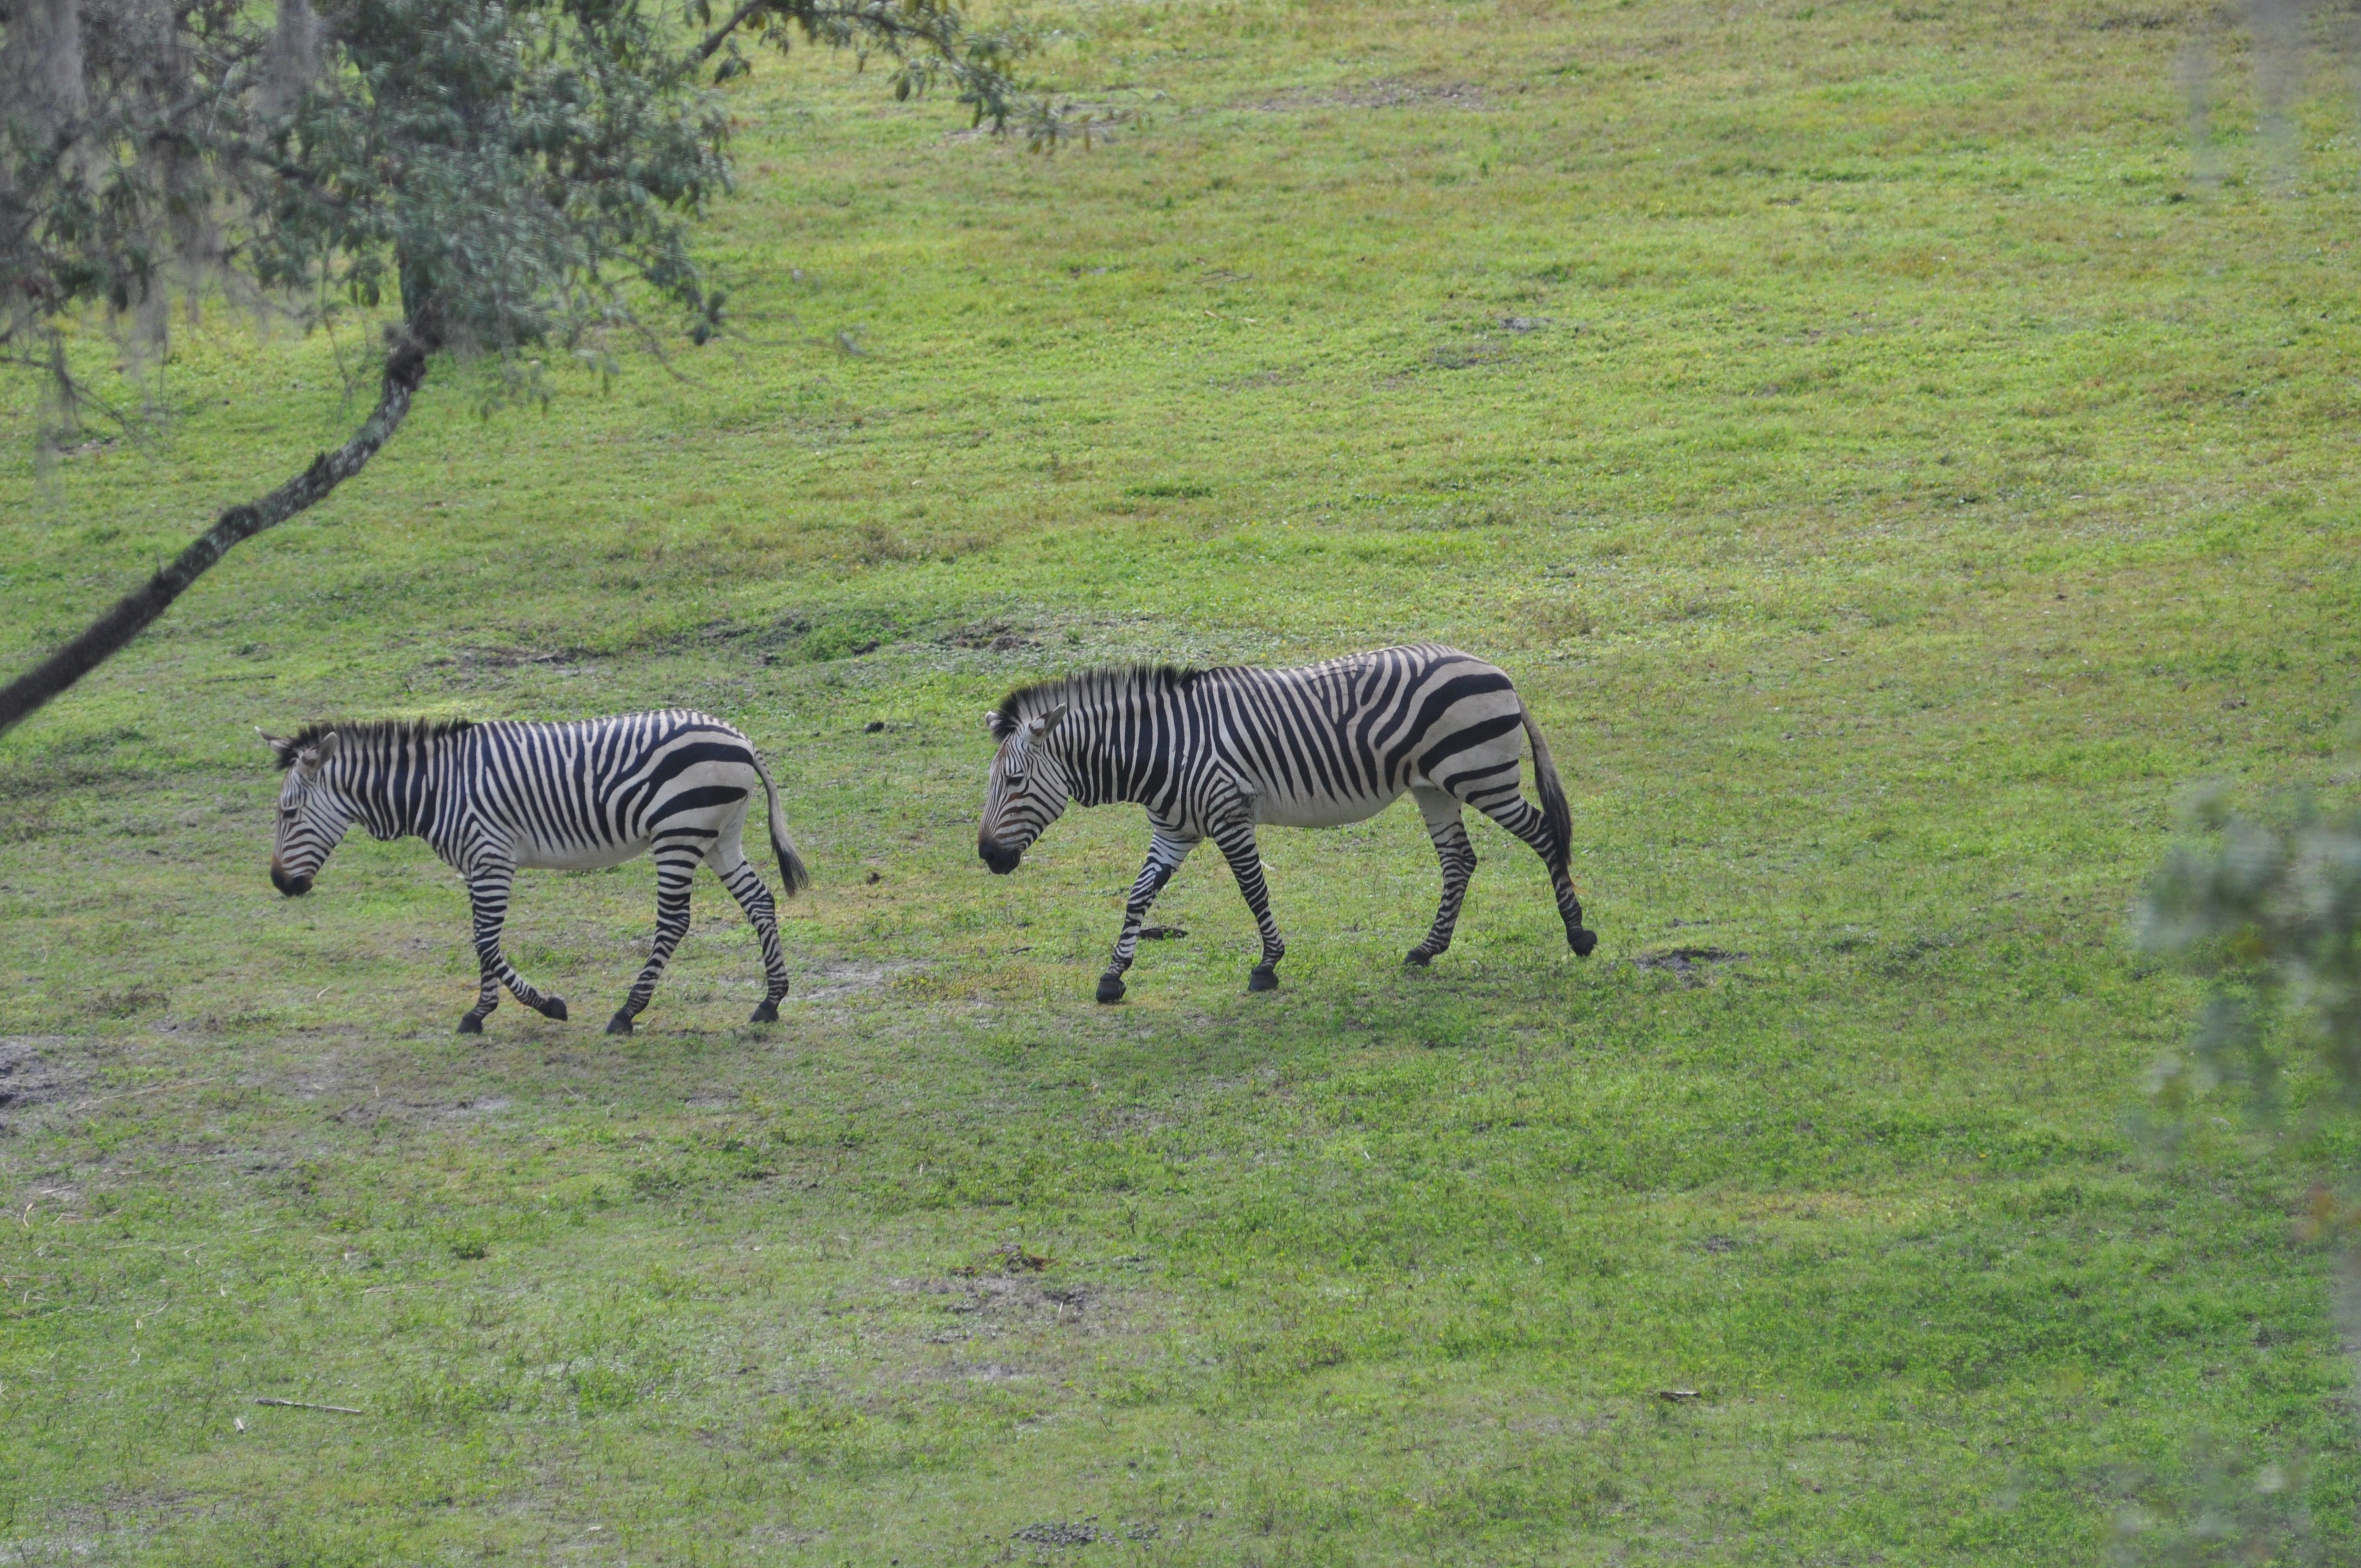
prairie, adventure, animal, wildlife, herd, grazing, fauna, savanna, plain, zebra, savannah, grassland, safari, ecosystem, horse like mammal